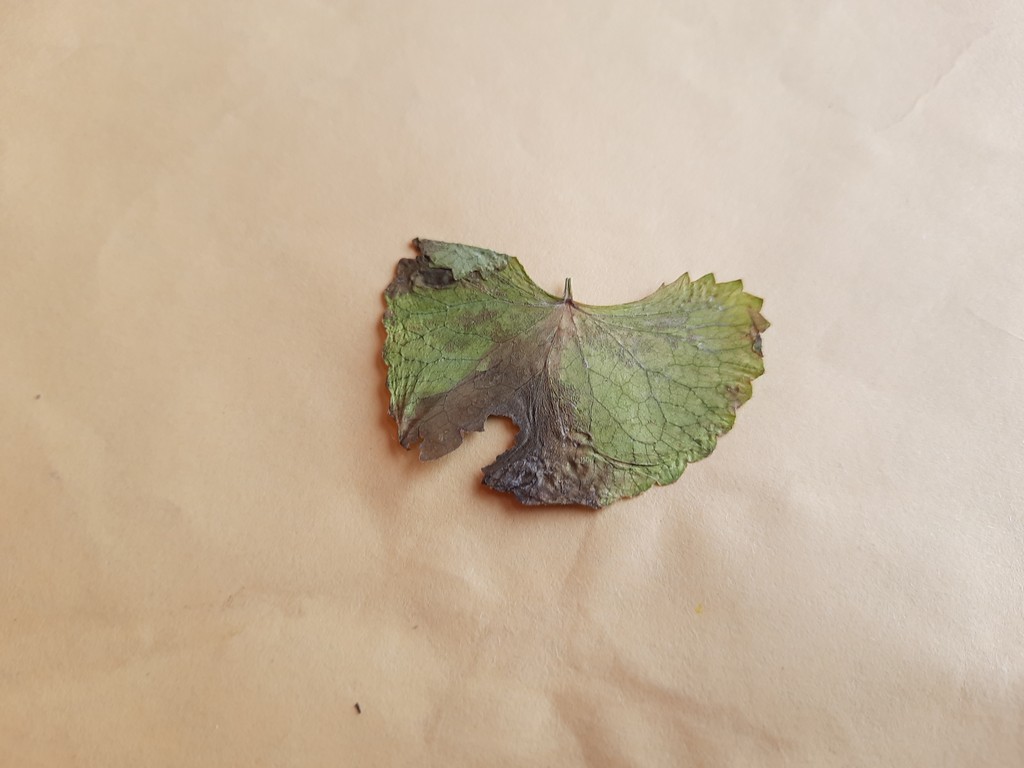
Label: Dried